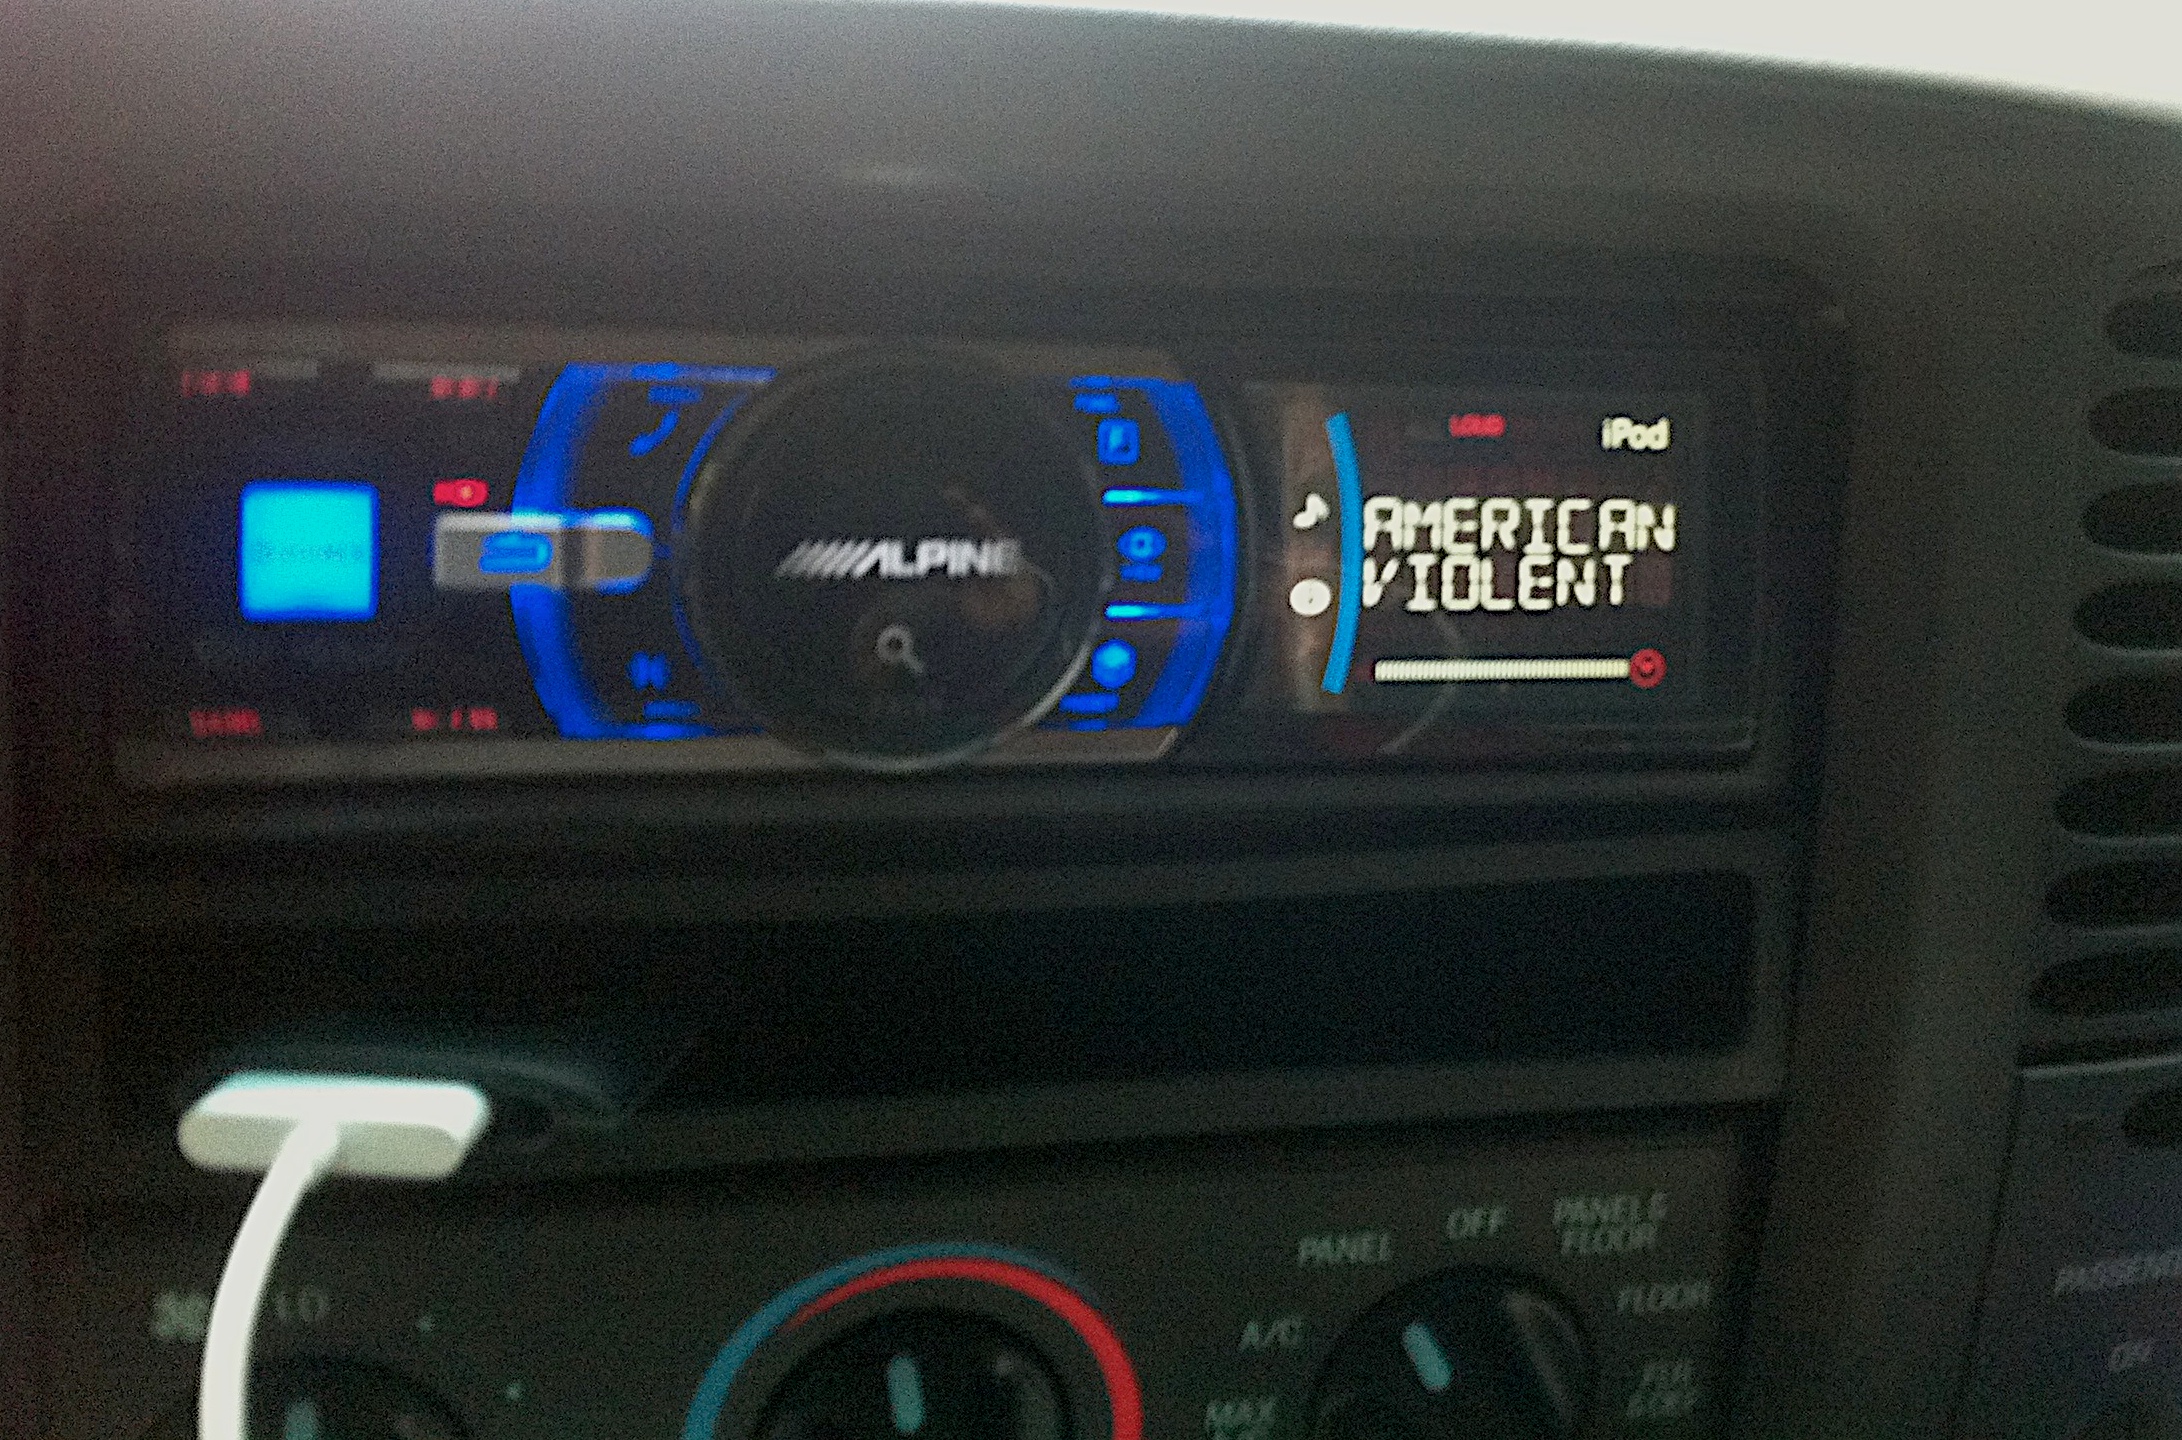
car, vehicle, steering wheel, electronics, sedan, minivan, odyssey, truncation, multimedia, sport utility vehicle, land vehicle, automobile make, automotive exterior, compact car, family car